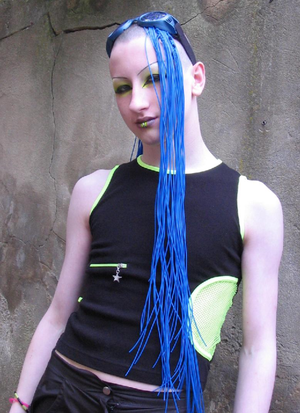
La mode punk est l'allure vestimentaire et l'apparence physique que se donnent au milieu des années 1970 certains groupes de musique anglais, en particulier les Sex Pistols.